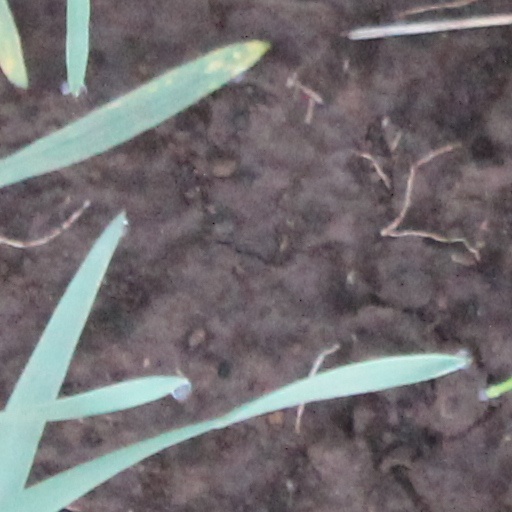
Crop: wheat